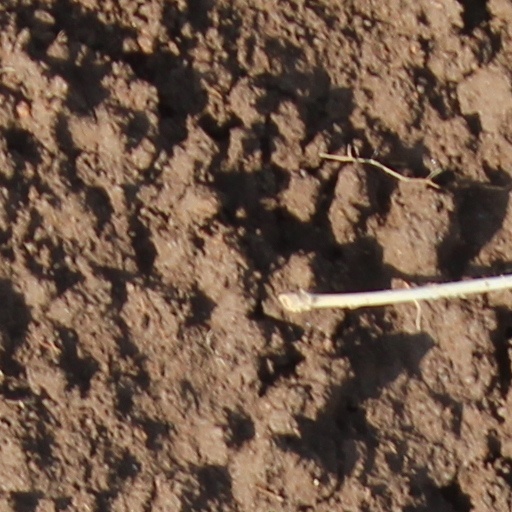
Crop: wheat